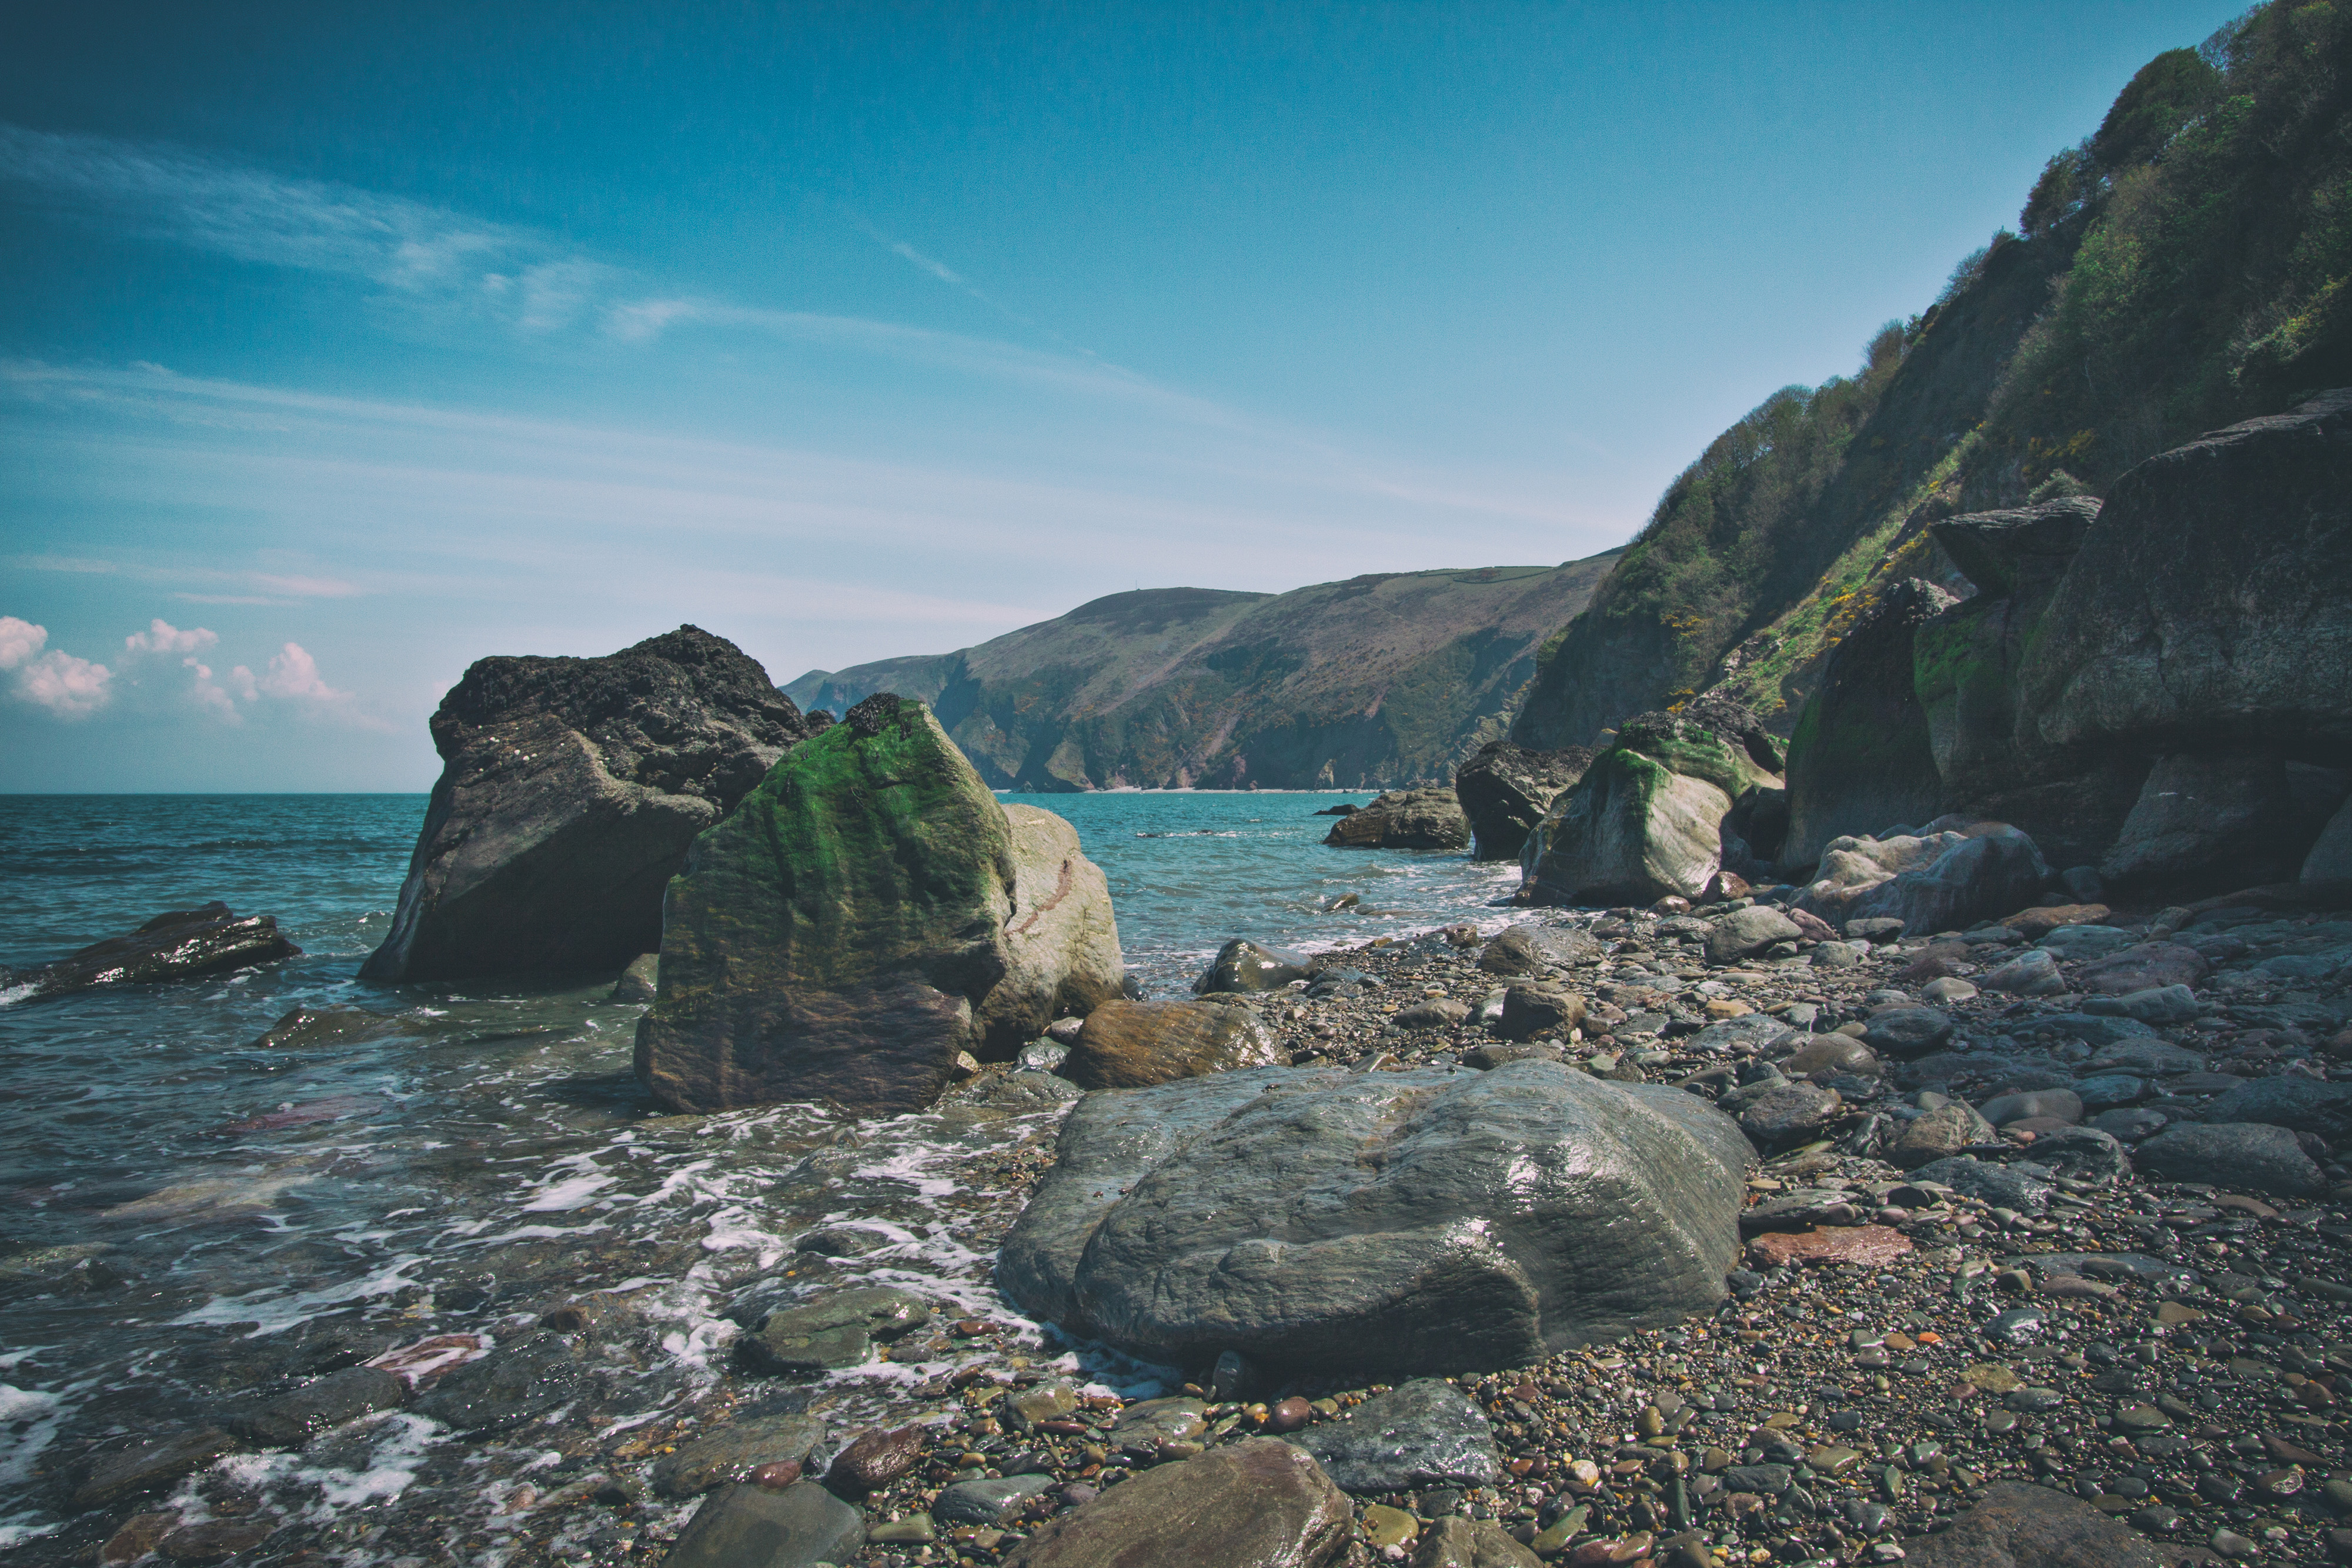
body of water, coast, sea, nature, sky, rock, water, shore, blue, ocean, coastal and oceanic landforms, natural landscape, beach, promontory, headland, bay, cloud, wave, cliff, cove, klippe, geology, mountain, cape, formation, landscape, photography, inlet, terrain, watercourse, sound, horizon, bight, vacation, wood, wind wave, hill, igneous rock, road, outcrop, fjord, tourism, bedrock, skerry